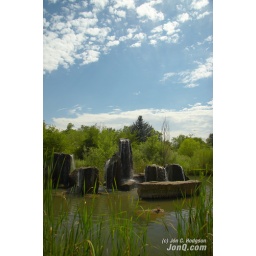
The Lourayne &amp;amp; Lloyd Klingensmith rock water fountain near the Eyrie Gazebo in Kathryn Albertson Park in Boise